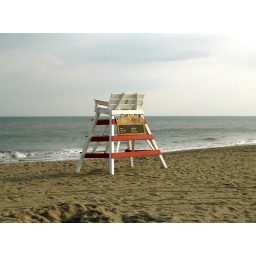
Cape May, NJ. A lifeguard chair standing watch over the Atlantic Ocean on a breezy summer evening.